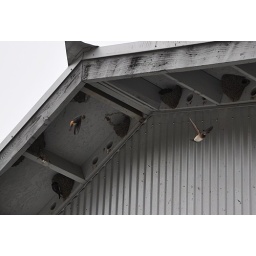
cliff swallows at nests under barn roof